Liguria

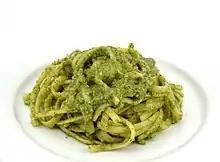
Linguine with pesto

Ligurian agriculture has increased its specialisation pattern in high-quality products (flowers, wine, olive oil) and has thus managed to maintain the gross value-added per worker at a level much higher than the national average (the difference was about 42% in 1999). The value of flower production represents over 75% of the agriculture sector turnover, followed by animal farming (11.2%) and vegetable growing (6.4%).